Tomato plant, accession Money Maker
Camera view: vertical (180 deg); turntable rotation: 270 degrees
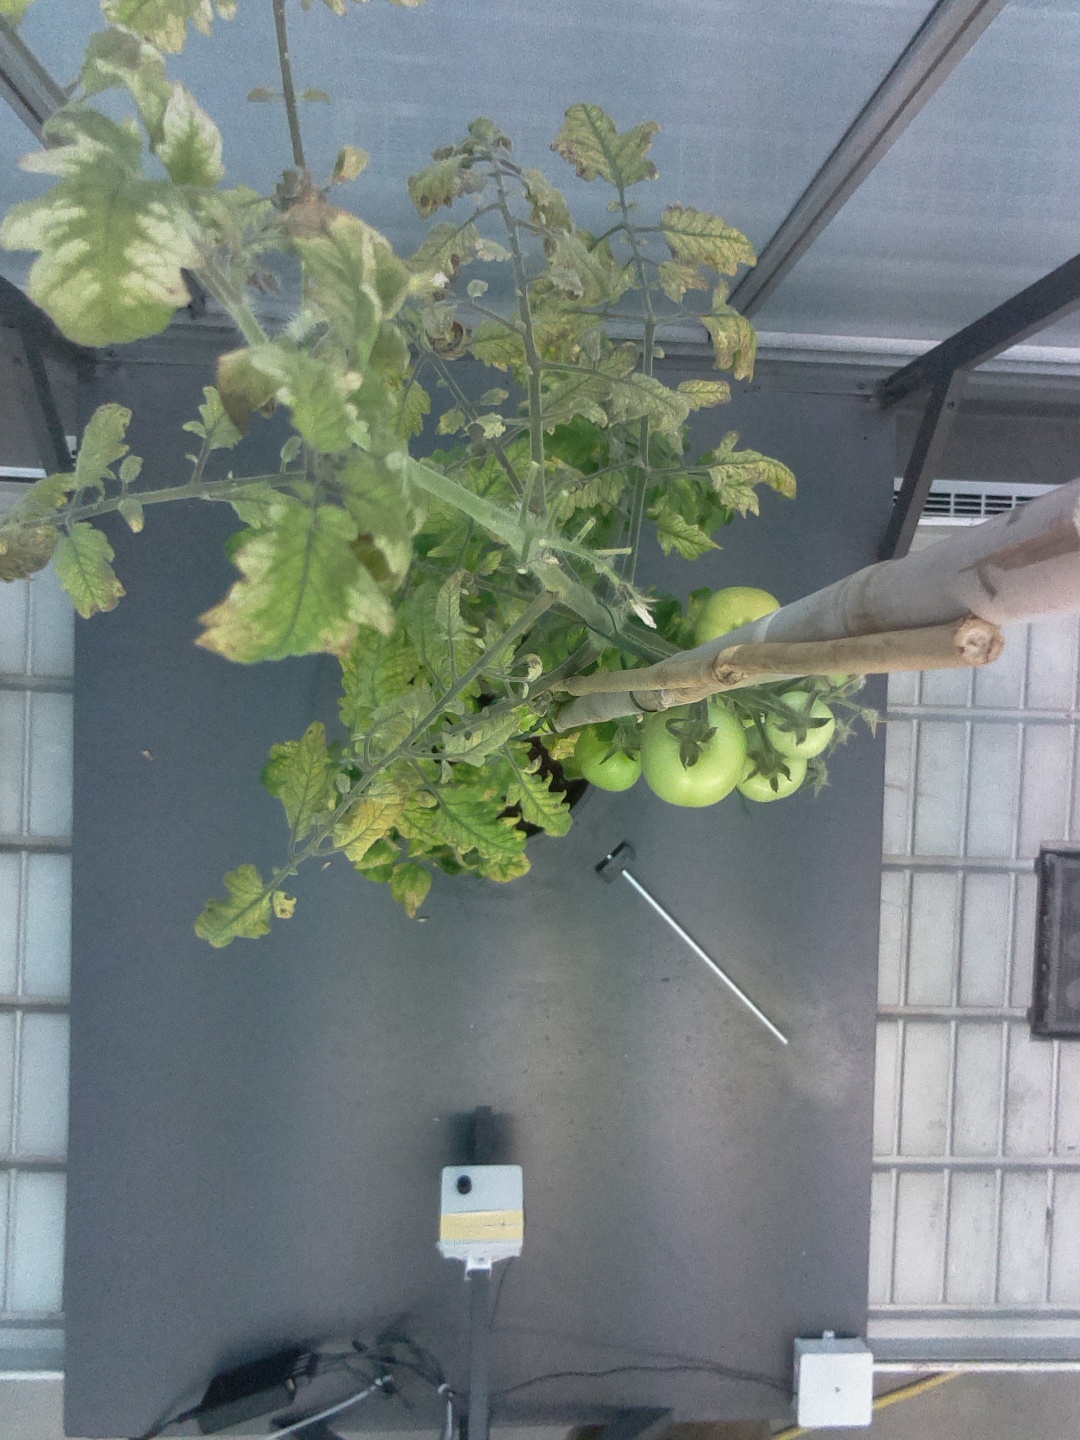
BBCH growth stage 79: 90% -100% of final fruit size